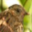
Label: bird